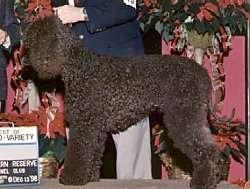
Irish_water_spaniel